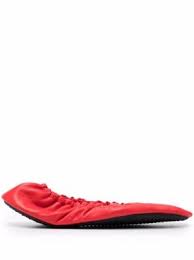
Label: Ballet Flat